Charles D'Arcy

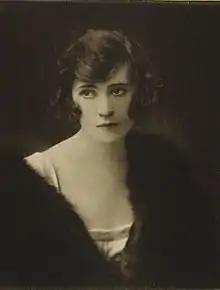
His daughter, Henrietta Grace Mulholland (née D'Arcy), Lady Dunleath of Ballywalter, from "The Book of Fair Women", by E. O. Hoppé, 1922

In 1889, D'Arcy married Harriet Le Byrtt Lewis, daughter of Richard Lewis of Comrie, County Down, and they had one son and three daughters. Harriet died of a heart attack during a cruise to the West Indies in the summer of 1932. Of their three daughters, one married Charles Mulholland, 3rd Baron Dunleath, and became Lady Dunleath. Their son, John Conyers D'Arcy, Royal Artillery, fought in both World Wars and ended his career as the Commander of British forces in Palestine and Transjordan. In May 1920, D'Arcy gave his son a special licence to marry Noël Patricia Wakefield.